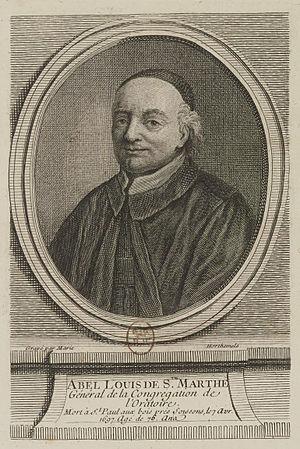
Abel-Louis de Sainte-Marthe (1621 - 1697), Général des Oratoriens, théologien janséniste français
Abel-Louis de Sainte-Marthe, né le 12 août 1621 à Paris et mort le 7 avril 1697 à Saint-Paul-aux-Bois, en Picardie, est un religieux français, prêtre de l'Oratoire de Jésus.